Atsu Station

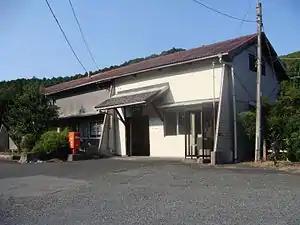
Atsu Station in July 2008

is a passenger railway station located in the city of Mine, Yamaguchi Prefecture, Japan. It is operated by the West Japan Railway Company (JR West).